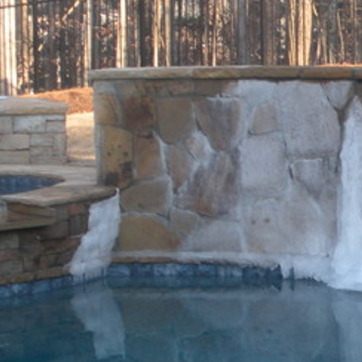
Material: stone